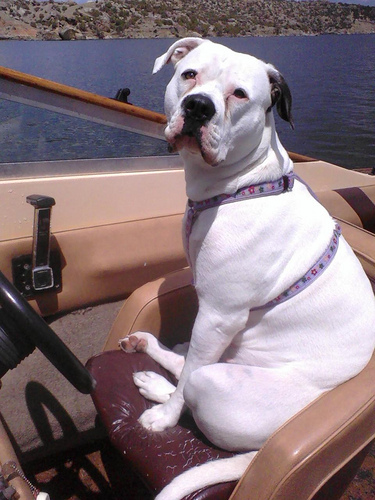
Animal: dog
Breed: american_bulldog